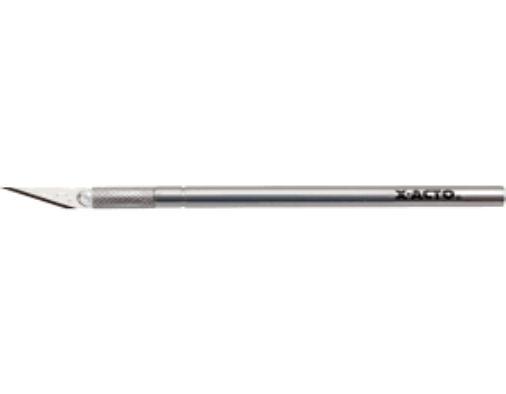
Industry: Necessities